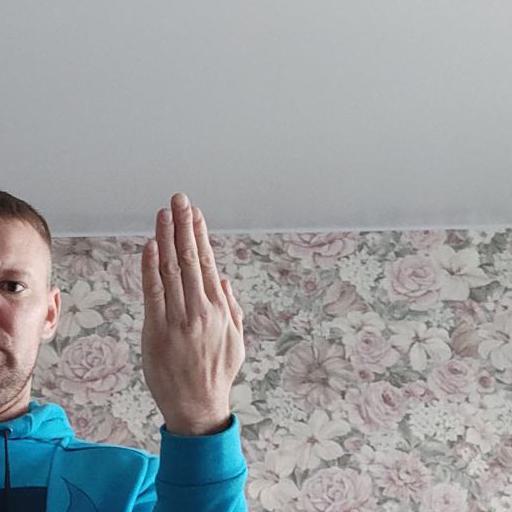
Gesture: stop_inverted